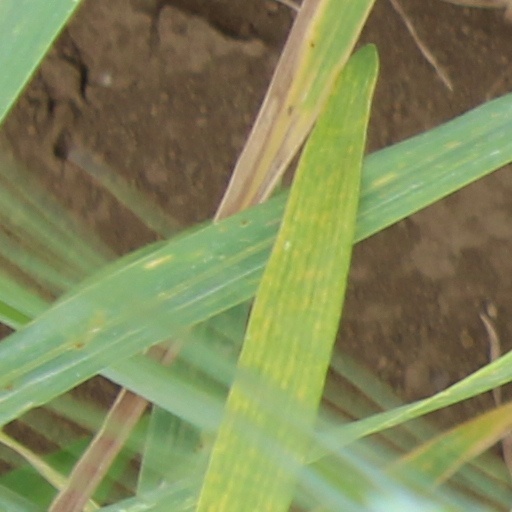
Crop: wheat